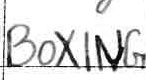
Label: boxing